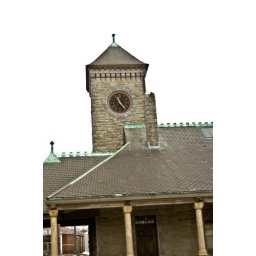
Stoughton's train station was built in 1888, and is the only one in Massachusetts to house a clock tower.